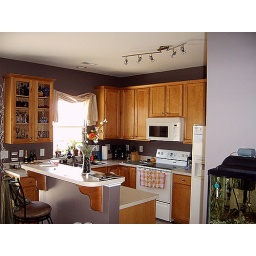
Open kitchen with glass cabinet, new lighting fixtures (in and under cabinet)